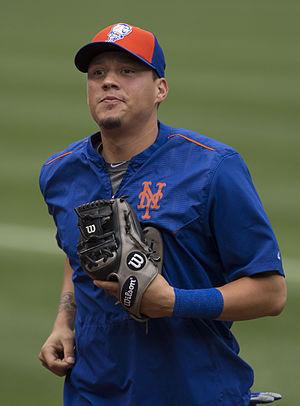
Wilmer Alejandro Flores García est un joueur de champ intérieur des Ligues majeures de baseball qui évolue avec les Mets de New York.